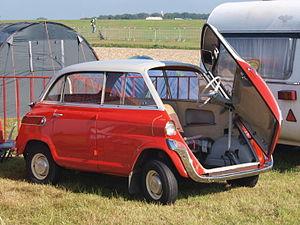
La BMW 600 est une voiturette 4 places du constructeur BMW produite entre 1957 et 1959.
Une portière est un dispositif d'ouverture et de fermeture permettant la descente et la montée des passagers dans l'habitacle d'un véhicule. Elle s'ouvre comme une porte au moyen d'une poignée et une serrure permet d'en empêcher l'ouverture.